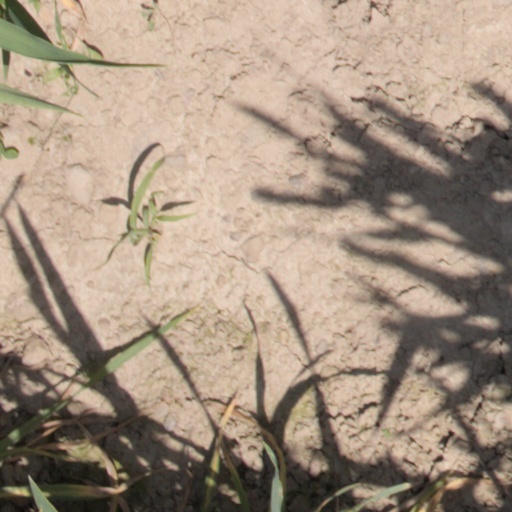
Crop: wheat